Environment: real
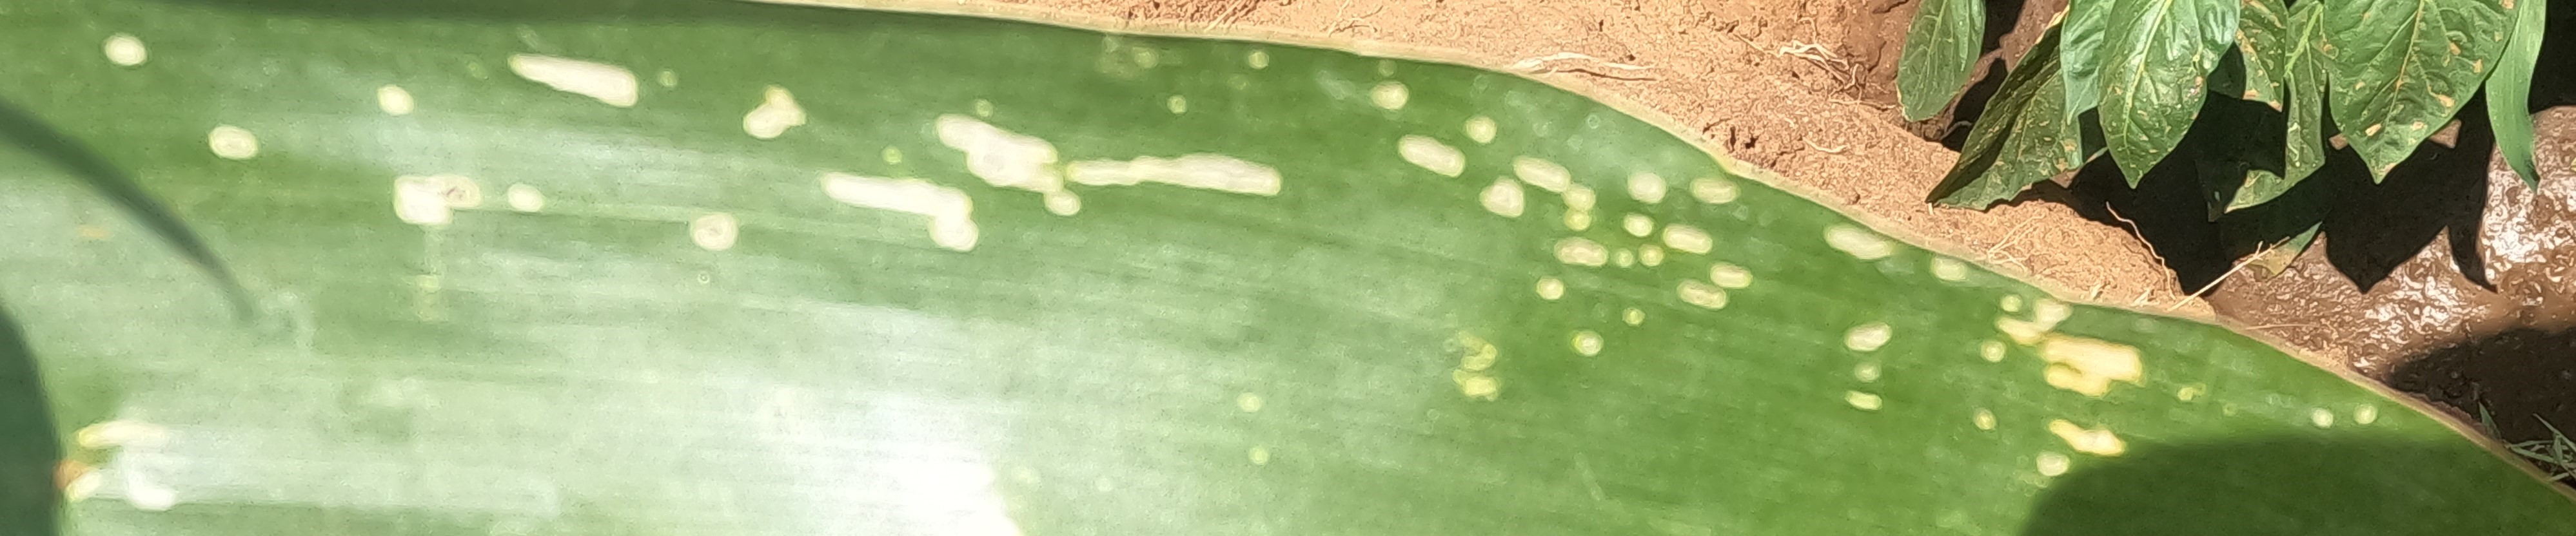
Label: fall_armyworm